Great Northern and Great Eastern Joint Railway

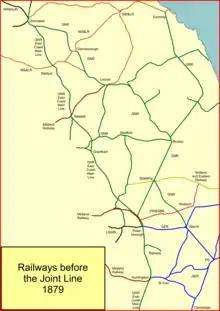
The area of the future Joint Line in 1879

In 1862 the Great Eastern Railway (GER) was formed by the amalgamation of the Eastern Counties Railway, the Eastern Union Railway, and other smaller concerns in East Anglia. The GER dominated the railway scene in its own area, but the sparse population density and the relatively undeveloped industrial activity limited the railway's commercial potential. Once again thoughts turned to the lucrative traffic in coal from South Yorkshire, and also in manufactures to and from London, and export traffic to the North Sea ports.